C-SPAN

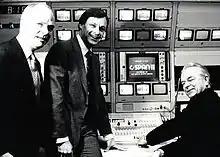
Sen. Robert Byrd (right), C-SPAN's founder Brian Lamb (left) and Paul FitzPatrick flip the switch for C-SPAN2 on June 2, 1986. FitzPatrick was C-SPAN president at the time.

Brian Lamb, C-SPAN's chairman and former chief executive officer, conceived C-SPAN in 1975 while working as the Washington, D.C., bureau chief of "Cablevision". Cable television was a rapidly growing industry, and Lamb envisioned a non-profit network, financed by the cable industry, that televised Congressional sessions, public affairs events, and policy discussions. Bob Rosencrans, providing $25,000 of initial funding in 1979, and John D. Evans, providing wiring and access to the headend needed for the distribution of the C-SPAN signal, were among those who helped Lamb launch the network. At meetings with House of Representatives leadership, Lamb and Rosencrans promised that the network would be non-political, which helped override broadcast and local network resistance.